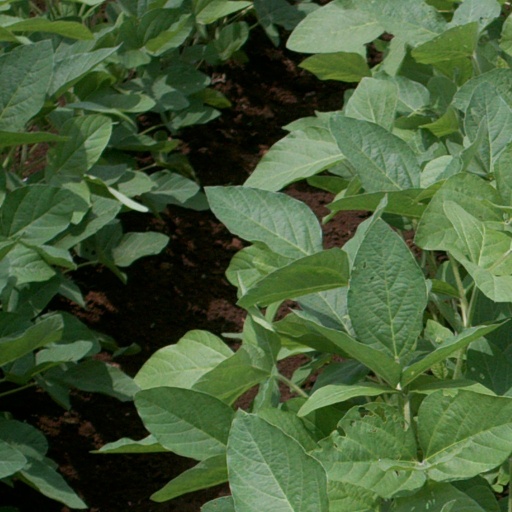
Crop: soybean